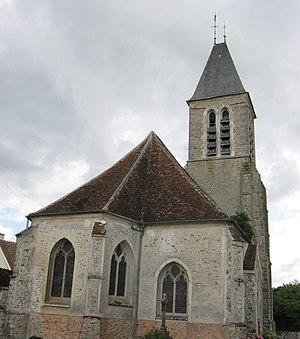
L'église Notre-Dame-de-l’Assomption d'Aulnoy. (Seine-et-Marne, région Île-de-France).
Aulnoy est une commune française située dans le département de Seine-et-Marne, en région Île-de-France.